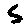
Label: 5